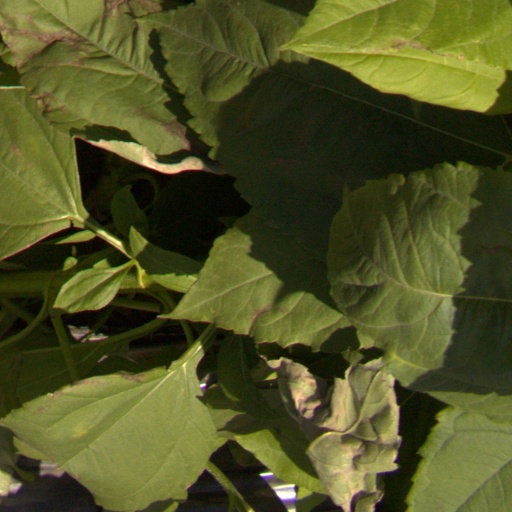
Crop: Jerusalem artichoke